Madeleine M. Joullié

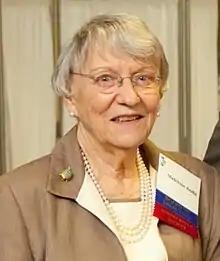

Madeleine M. Joullié (born March 29, 1927) is an American-Brazilian organic chemist. She was the first woman to join the University of Pennsylvania chemistry faculty as well as the first female organic chemist to be appointed to a tenure track position in a major American university. She was one of the first affirmative action officers at the University of Pennsylvania. She has a distinguished record as a teacher of both undergraduate and graduate-level organic chemistry, and as a mentor of students.